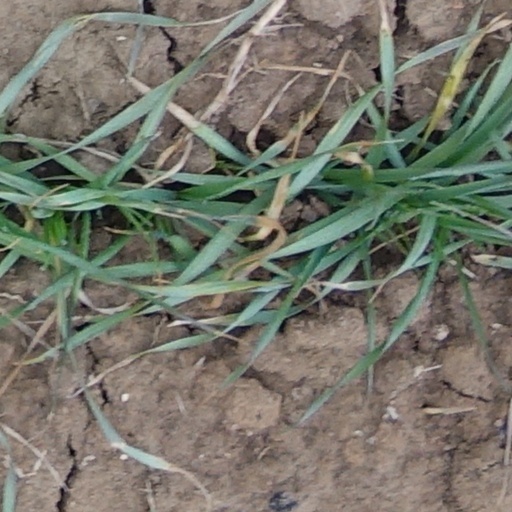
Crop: wheat